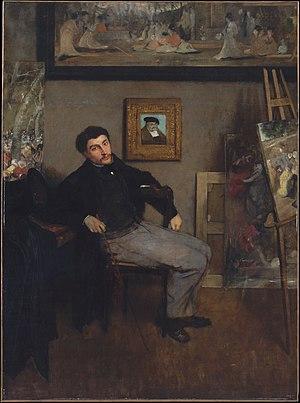
James Tissot, pseudonyme de Jacques-Joseph Tissot, né à Nantes le 15 octobre 1836 et mort à Chenecey-Buillon le 8 août 1902, est un peintre et graveur français.